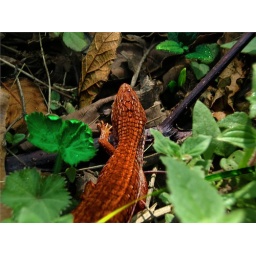
We found this dragon while hiking in a high altitude cloud forest in the mexican state of veracruz...